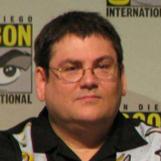
Age: 49